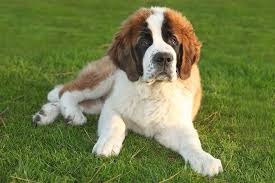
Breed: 211-n000068-Saint_Bernard